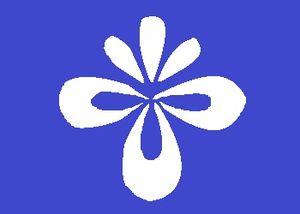
Nagai est une ville de la préfecture de Yamagata, dans le Nord de l'île de Honshū, au Japon.